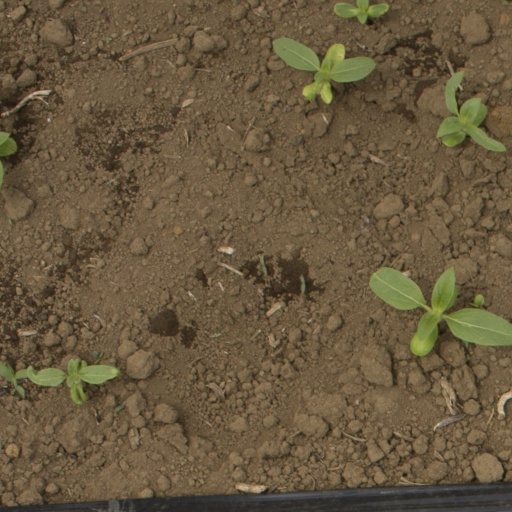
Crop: Jerusalem artichoke